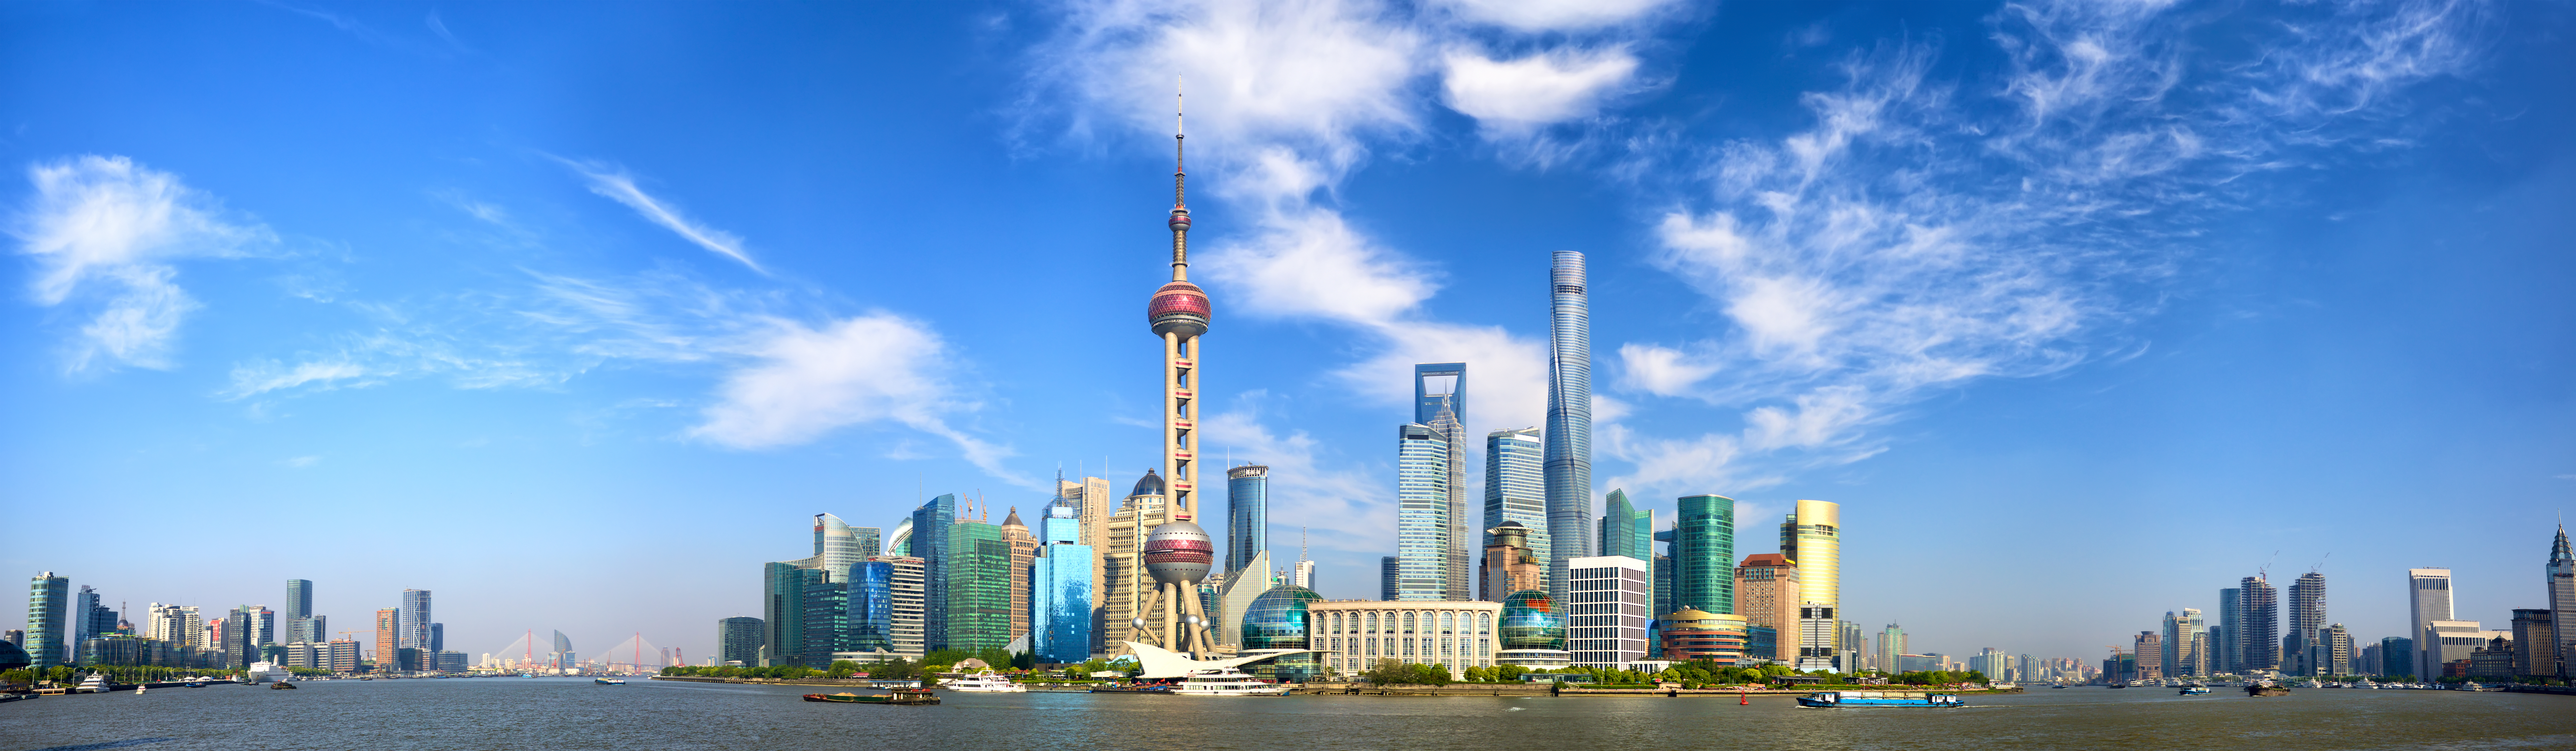
shanghai, skyline, pudong, panorama, china, city, cityscape, downtown, skyscraper, tower, river, urban, panoramic, oriental pearl tv tower, pearl, architecture, highrise, asia, huangpu, blue, building, business, center, chinese, famous, financial, landmark, megalopolis, metropolis, metropolitan, modern, office, oriental, sky, travel, water, waterfront, cloud, world, tower block, body of water, condominium, horizon, metropolitan area, urban design, cumulus, lake, reflection, mixed use, spire, leisure, tourism, tourist attraction, commercial building, landscape